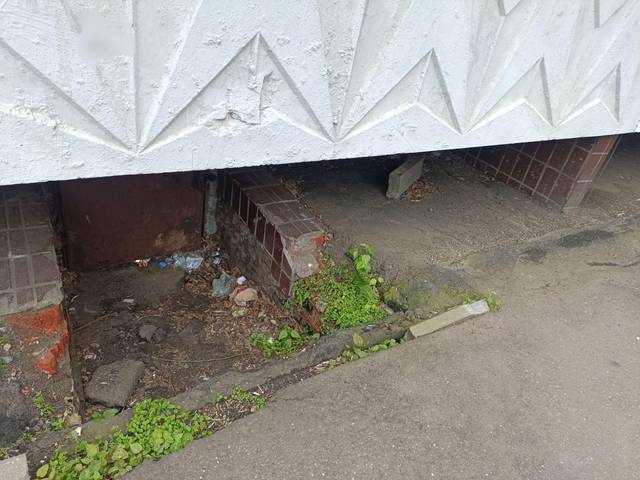
Region: Russia
Coordinates: 55.566, 38.231